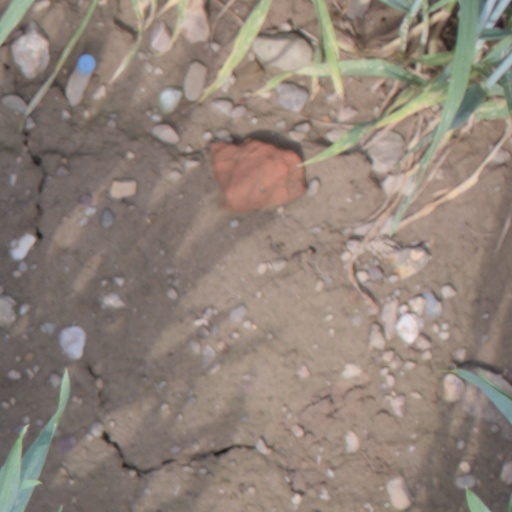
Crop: wheat